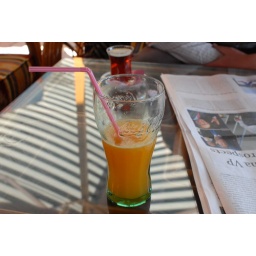
Fresh squeezed orange juice in a tea house in Konya.